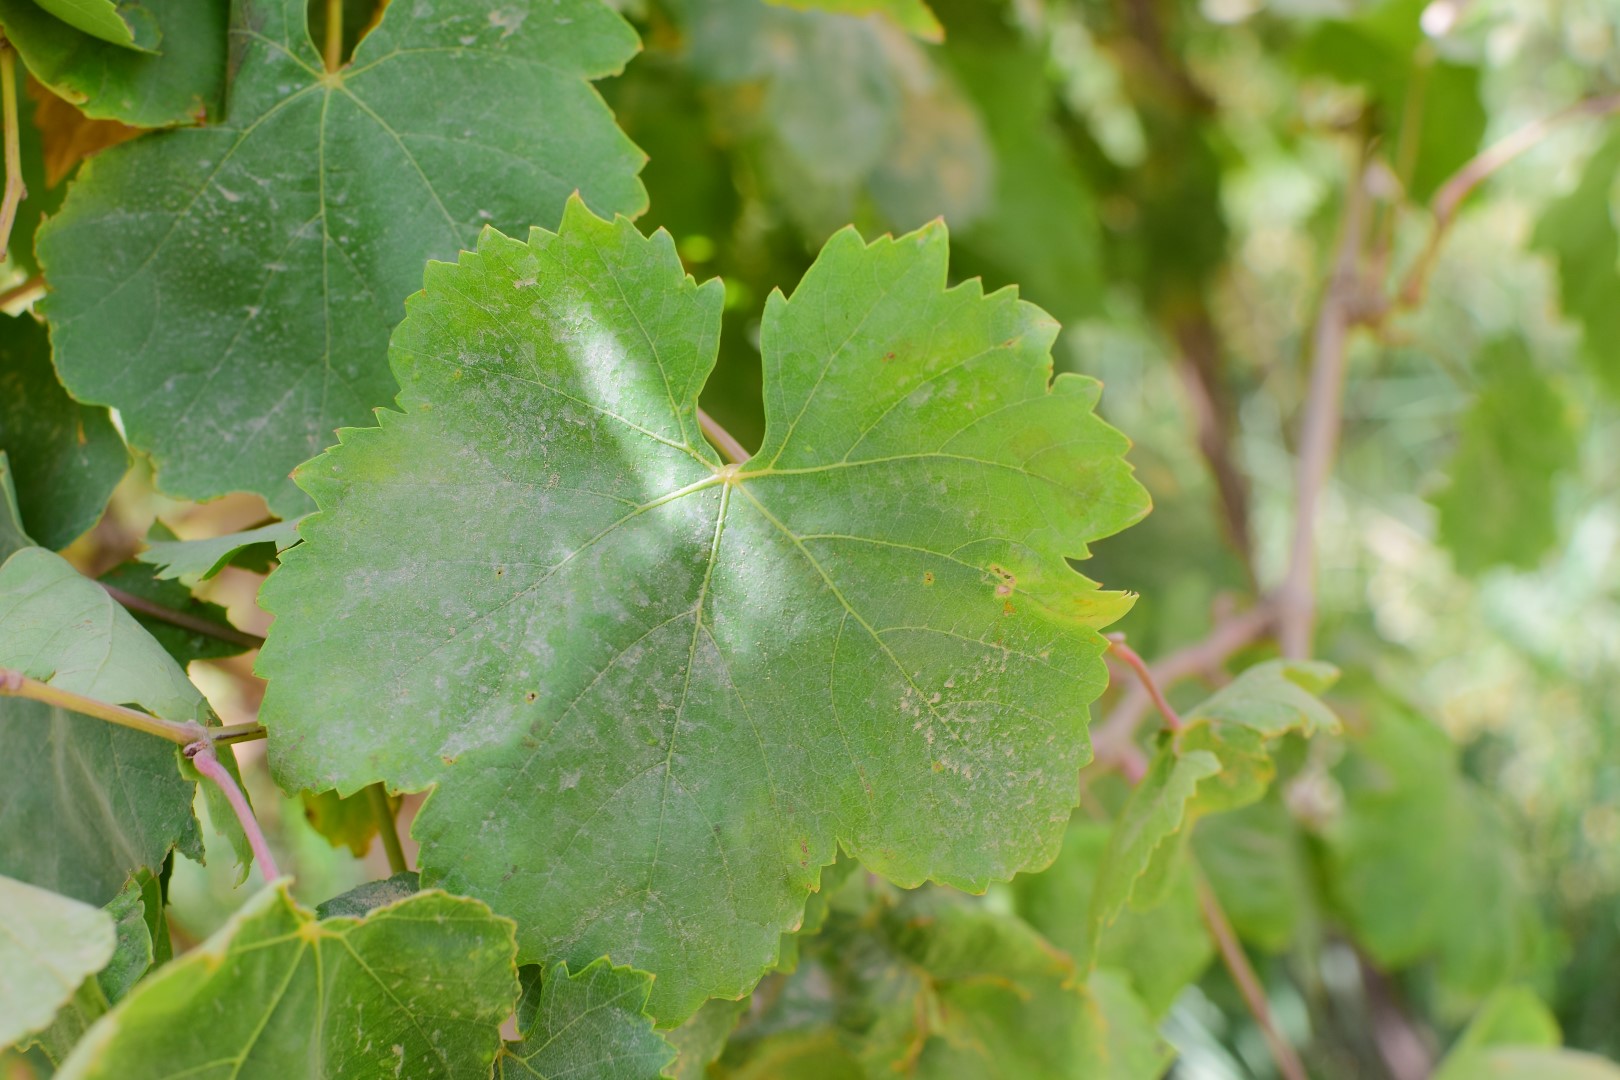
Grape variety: Thompson Seedless